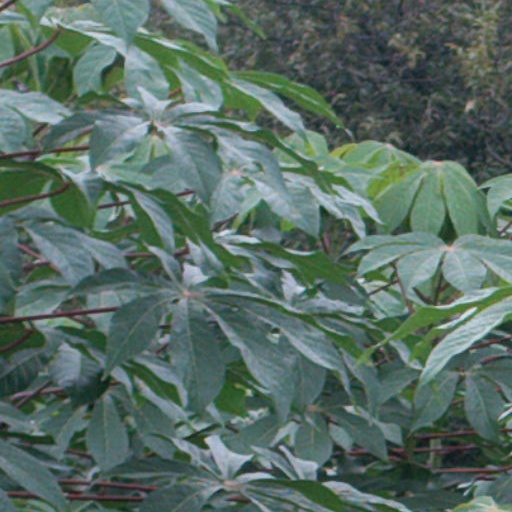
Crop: cassava